Khan Dowran VII

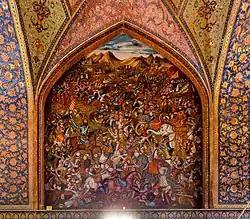

After reports came into the Mughal camp, Muhammad Shah strongly favoured aiding Sa'adat Khan's troops but Khan Dowran advised caution, stating any aid given to Sa'adat khan would only involve a greater number of Mughal troops in Sa'adat Khan's defeat. After Muhammad Shah questioned his courage, Khan Dowran donned his armour and set out to link up with Sa'adat Khan. Khan-i Dauran declared that it was not the Indian style to abandon a friend, even if he was imprudent. However, Nader Shah sent out a number of troops to feign retreat and managed to separate Khan Dowran and Sa'adat Khan and defeat each in detail. Khan Dowran's soldiers were decimated and he himself was badly injured and died later that evening after being carried back to the Mughal camp by his retainers. Although Khan-i-Dauran had set out with his cavalry to engage the enemy, the rest of the army under the Nizam remained inert during battle, who, according to the Siyar-ul-Muhtakhrin, "probably hoped to take the places of these rivals at court if they perished". The Nizam had held a grudge on Khan-i Dauran, as the latter had likened his function to the dance of an old monkey from the Deccan, when the Nizam had come to court in his Deccan attire and made obeisance in the Mahratta fashion. The Mughal emperor himself also remained "imbecile and stood like a wooden figure", far away from the battlefield, "but more as a distant spectator of the battle rather than a participator in it". The wounded body of Khan-i-Dauran was brought back to the Mughal camp, where he regained consciousness and said in a weak voice, "I have myself finished my own business. Now you know and your work knows. Never take the Emperor to Nadir, nor conduct Nadir to Dihli, but send away that evil from this point by any means you can devise." He then relapsed into unconsciousness and died within two days. His brother Muzaffar Khan and elder son Muharram Khan were among the dead.